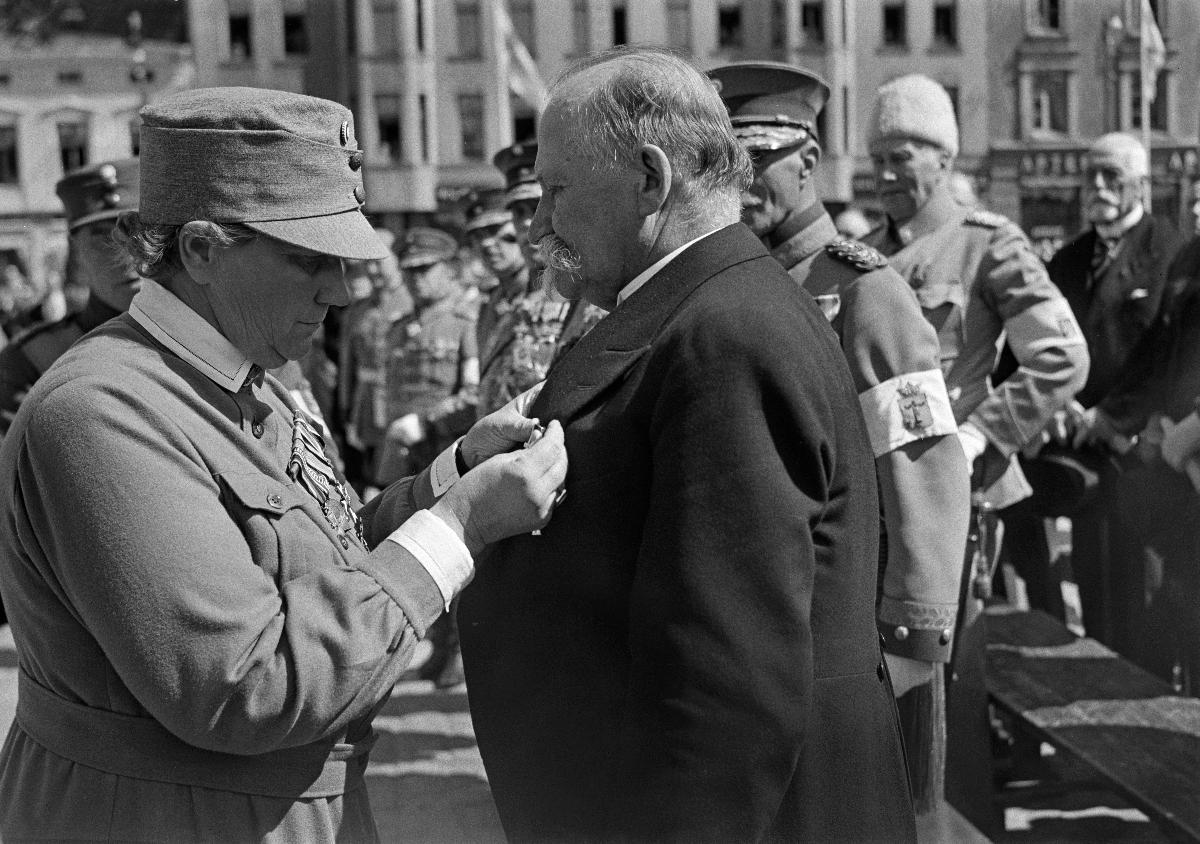
Vapauden muistomerkin paljastustilaisuus Vaasassa
Avtäckningen av Frihetsmonumentet i Vasa; The unveiling of Vaasa Monument of Freedom
sisällön kuvaus: Vapauden muistomerkin paljastustilaisuus Vaasassa 9.7.1938. Lotta Svärd -järjestön johtaja Fanny Luukkonen kiinnittää ansioristin presidentti Kyösti Kallion rintaan. content description: The unveiling of the Monument of Freedom in Vaasa 9.7.1938. Lotta Svärd organisation leader Fanni Luukkonen attaches the Cross of Honour on the breast of President Kyösti Kallio. innehållsbeskrivning: Avtäckningen av Frihetsmonumentet i Vasa 9.7.1938. Lotta Svärd-organisationens ledare Fanni Luukkonen fäster förtjänsttecken på president Kyösti Kallios bröst.
Kuvaaja: Sundström, Hugo, kuvaaja
Vuosi: 1938
Paikka: Suomi, Pohjanmaa, Vaasa
Aiheet: Kallio, Kyösti; Luukkonen, Fanni; HBL; muistomerkit; monumentit; patsaat; vapaudenpatsaat; vapaus; julkinen taide; Lotta Svärd; presidentit; ansiomerkit; monuments; statues; politics; art; public art; sculpture; memorials; liberty; freedom; presidents; medals; medals for merit; minnesmärken; statyer; politik; konst; skulptur; offentlig konst; monument; frihetsmonument; frihetsstatyer; frihet; presidenter; förtjänsttecken; utmärkelsetecken